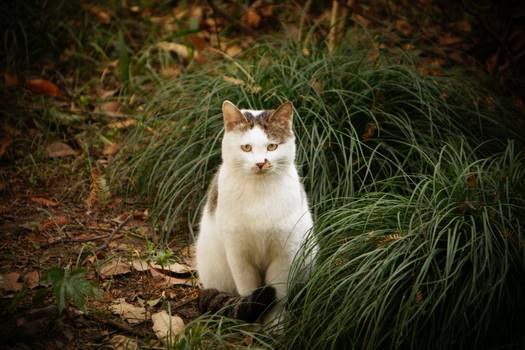
Label: No Watermark